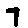
Label: 7